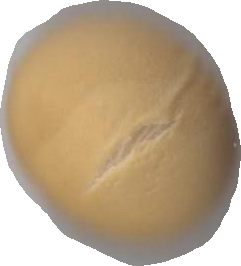
Variety: Dega